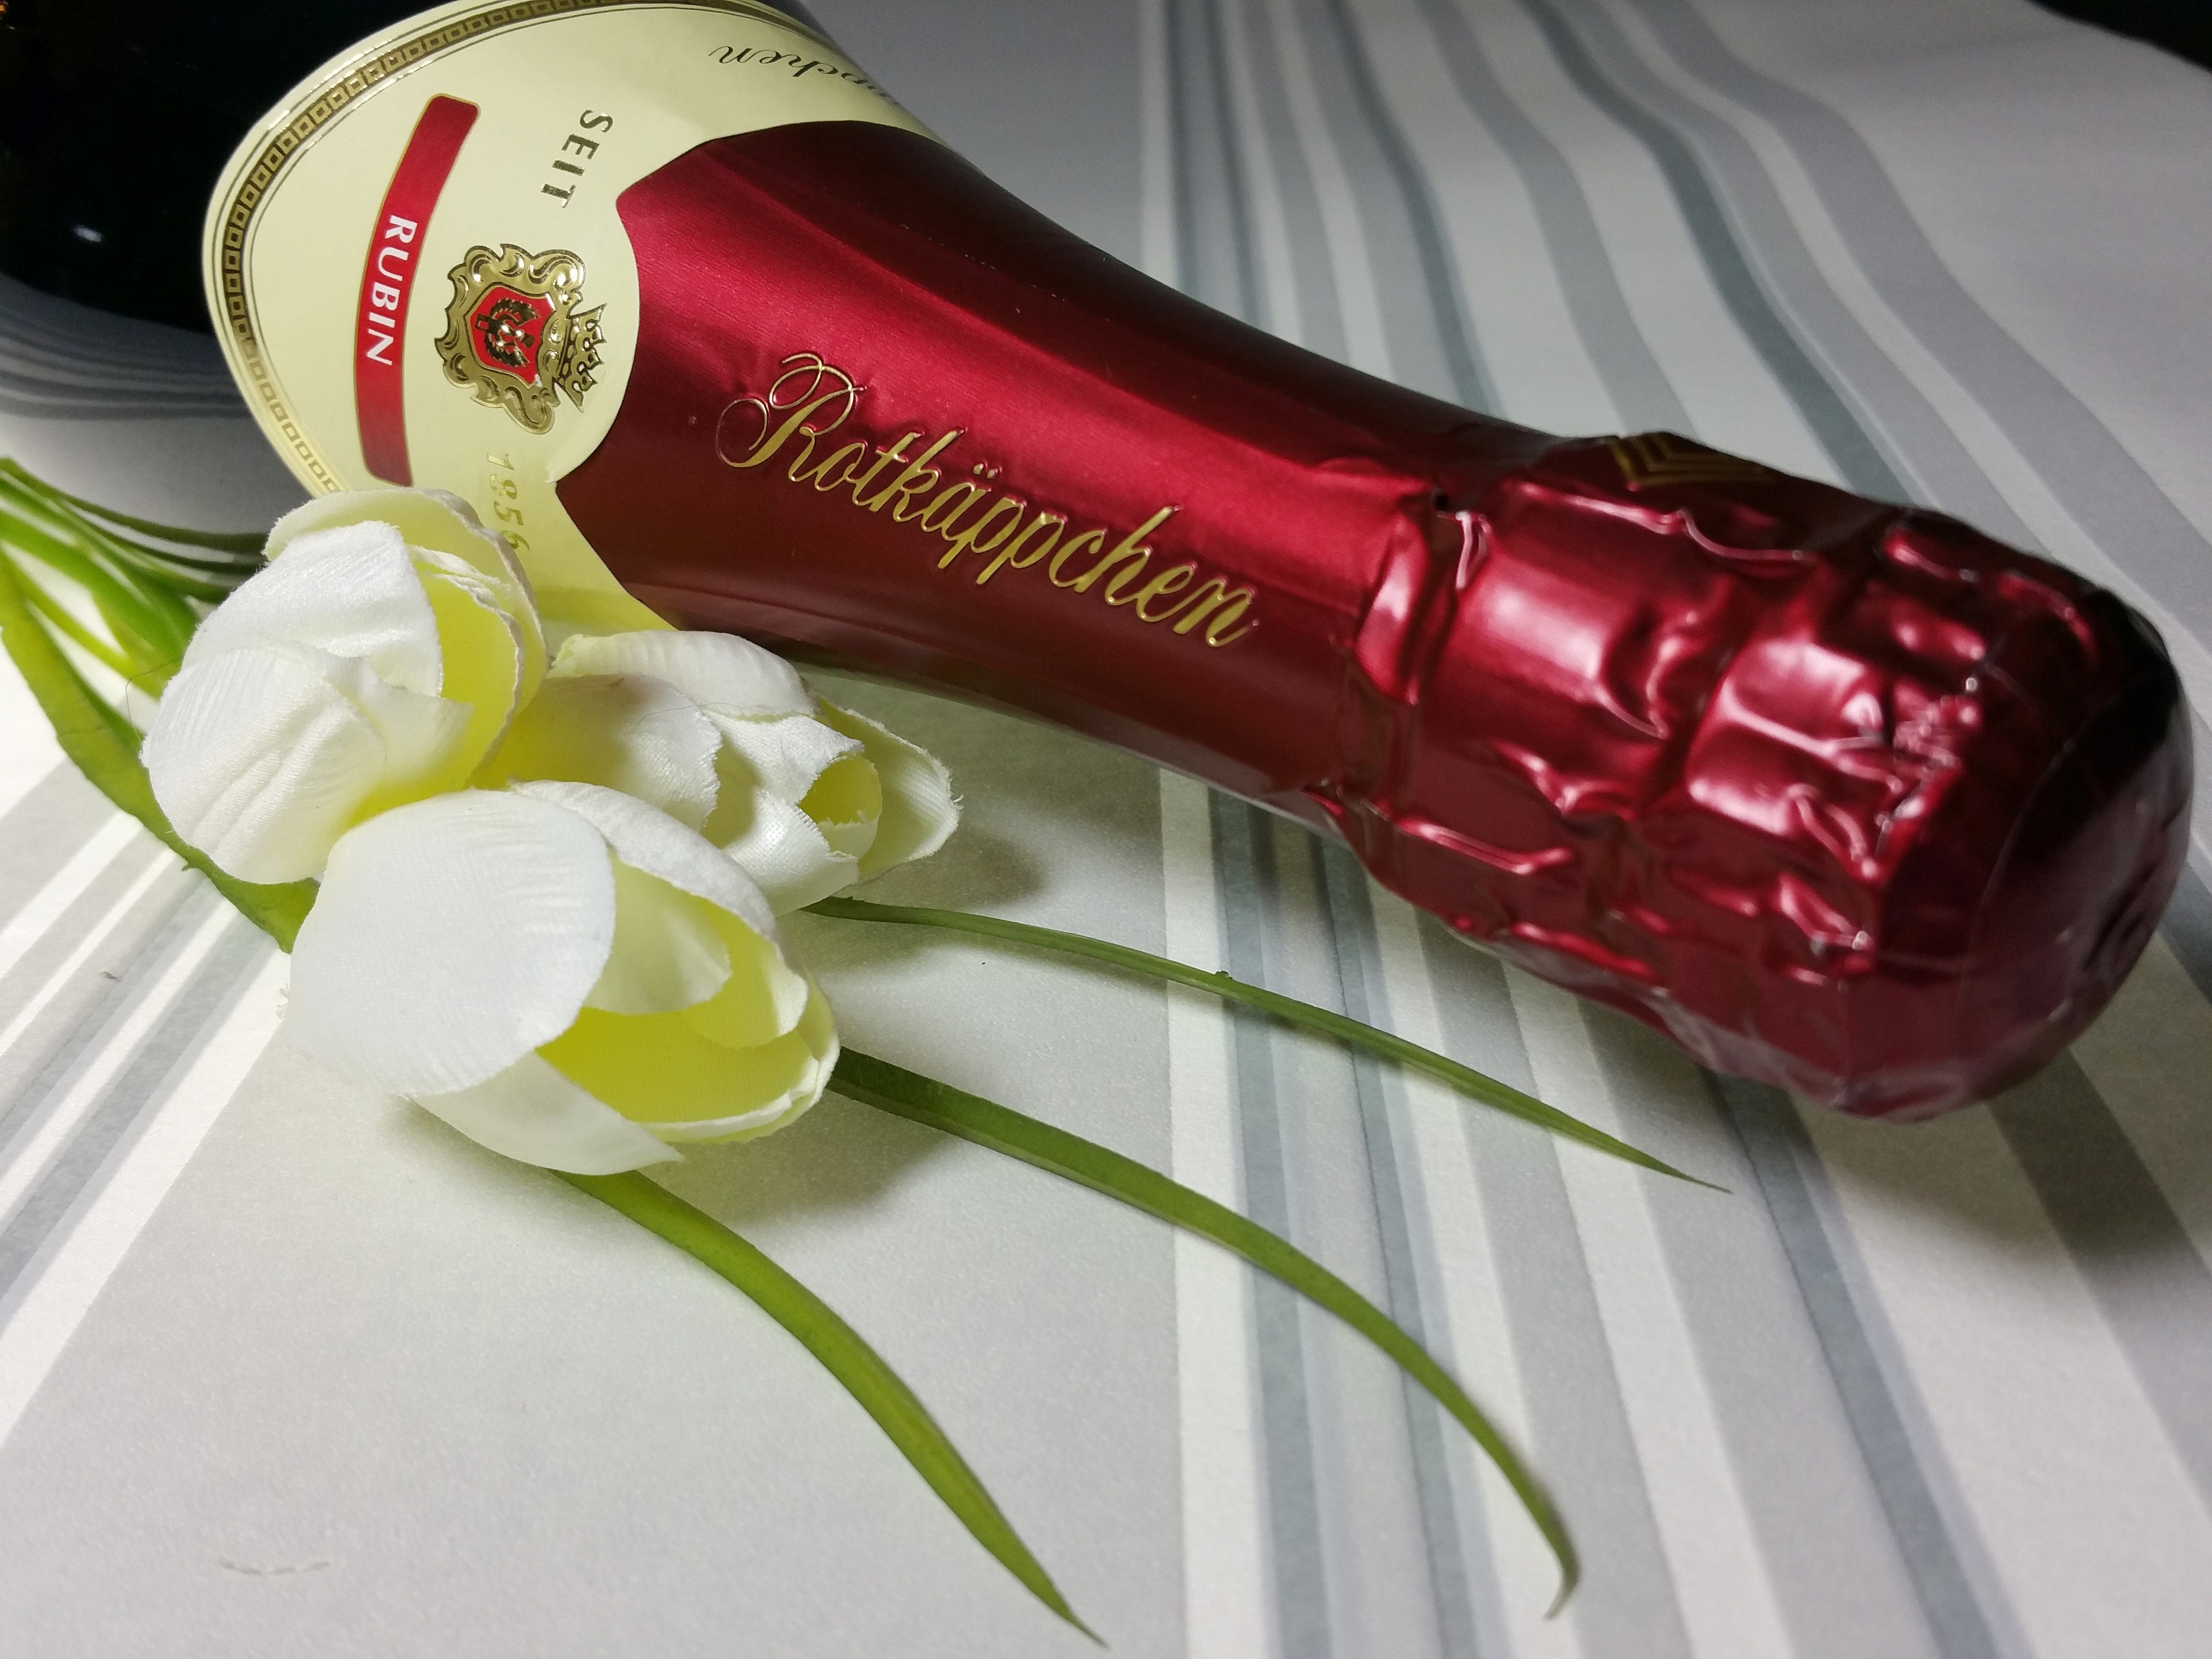
wine, flower, love, heart, food, produce, romance, drink, bottle, alcohol, flowers, background, champagne, valentine's day, flowering plant, rotk ppchen